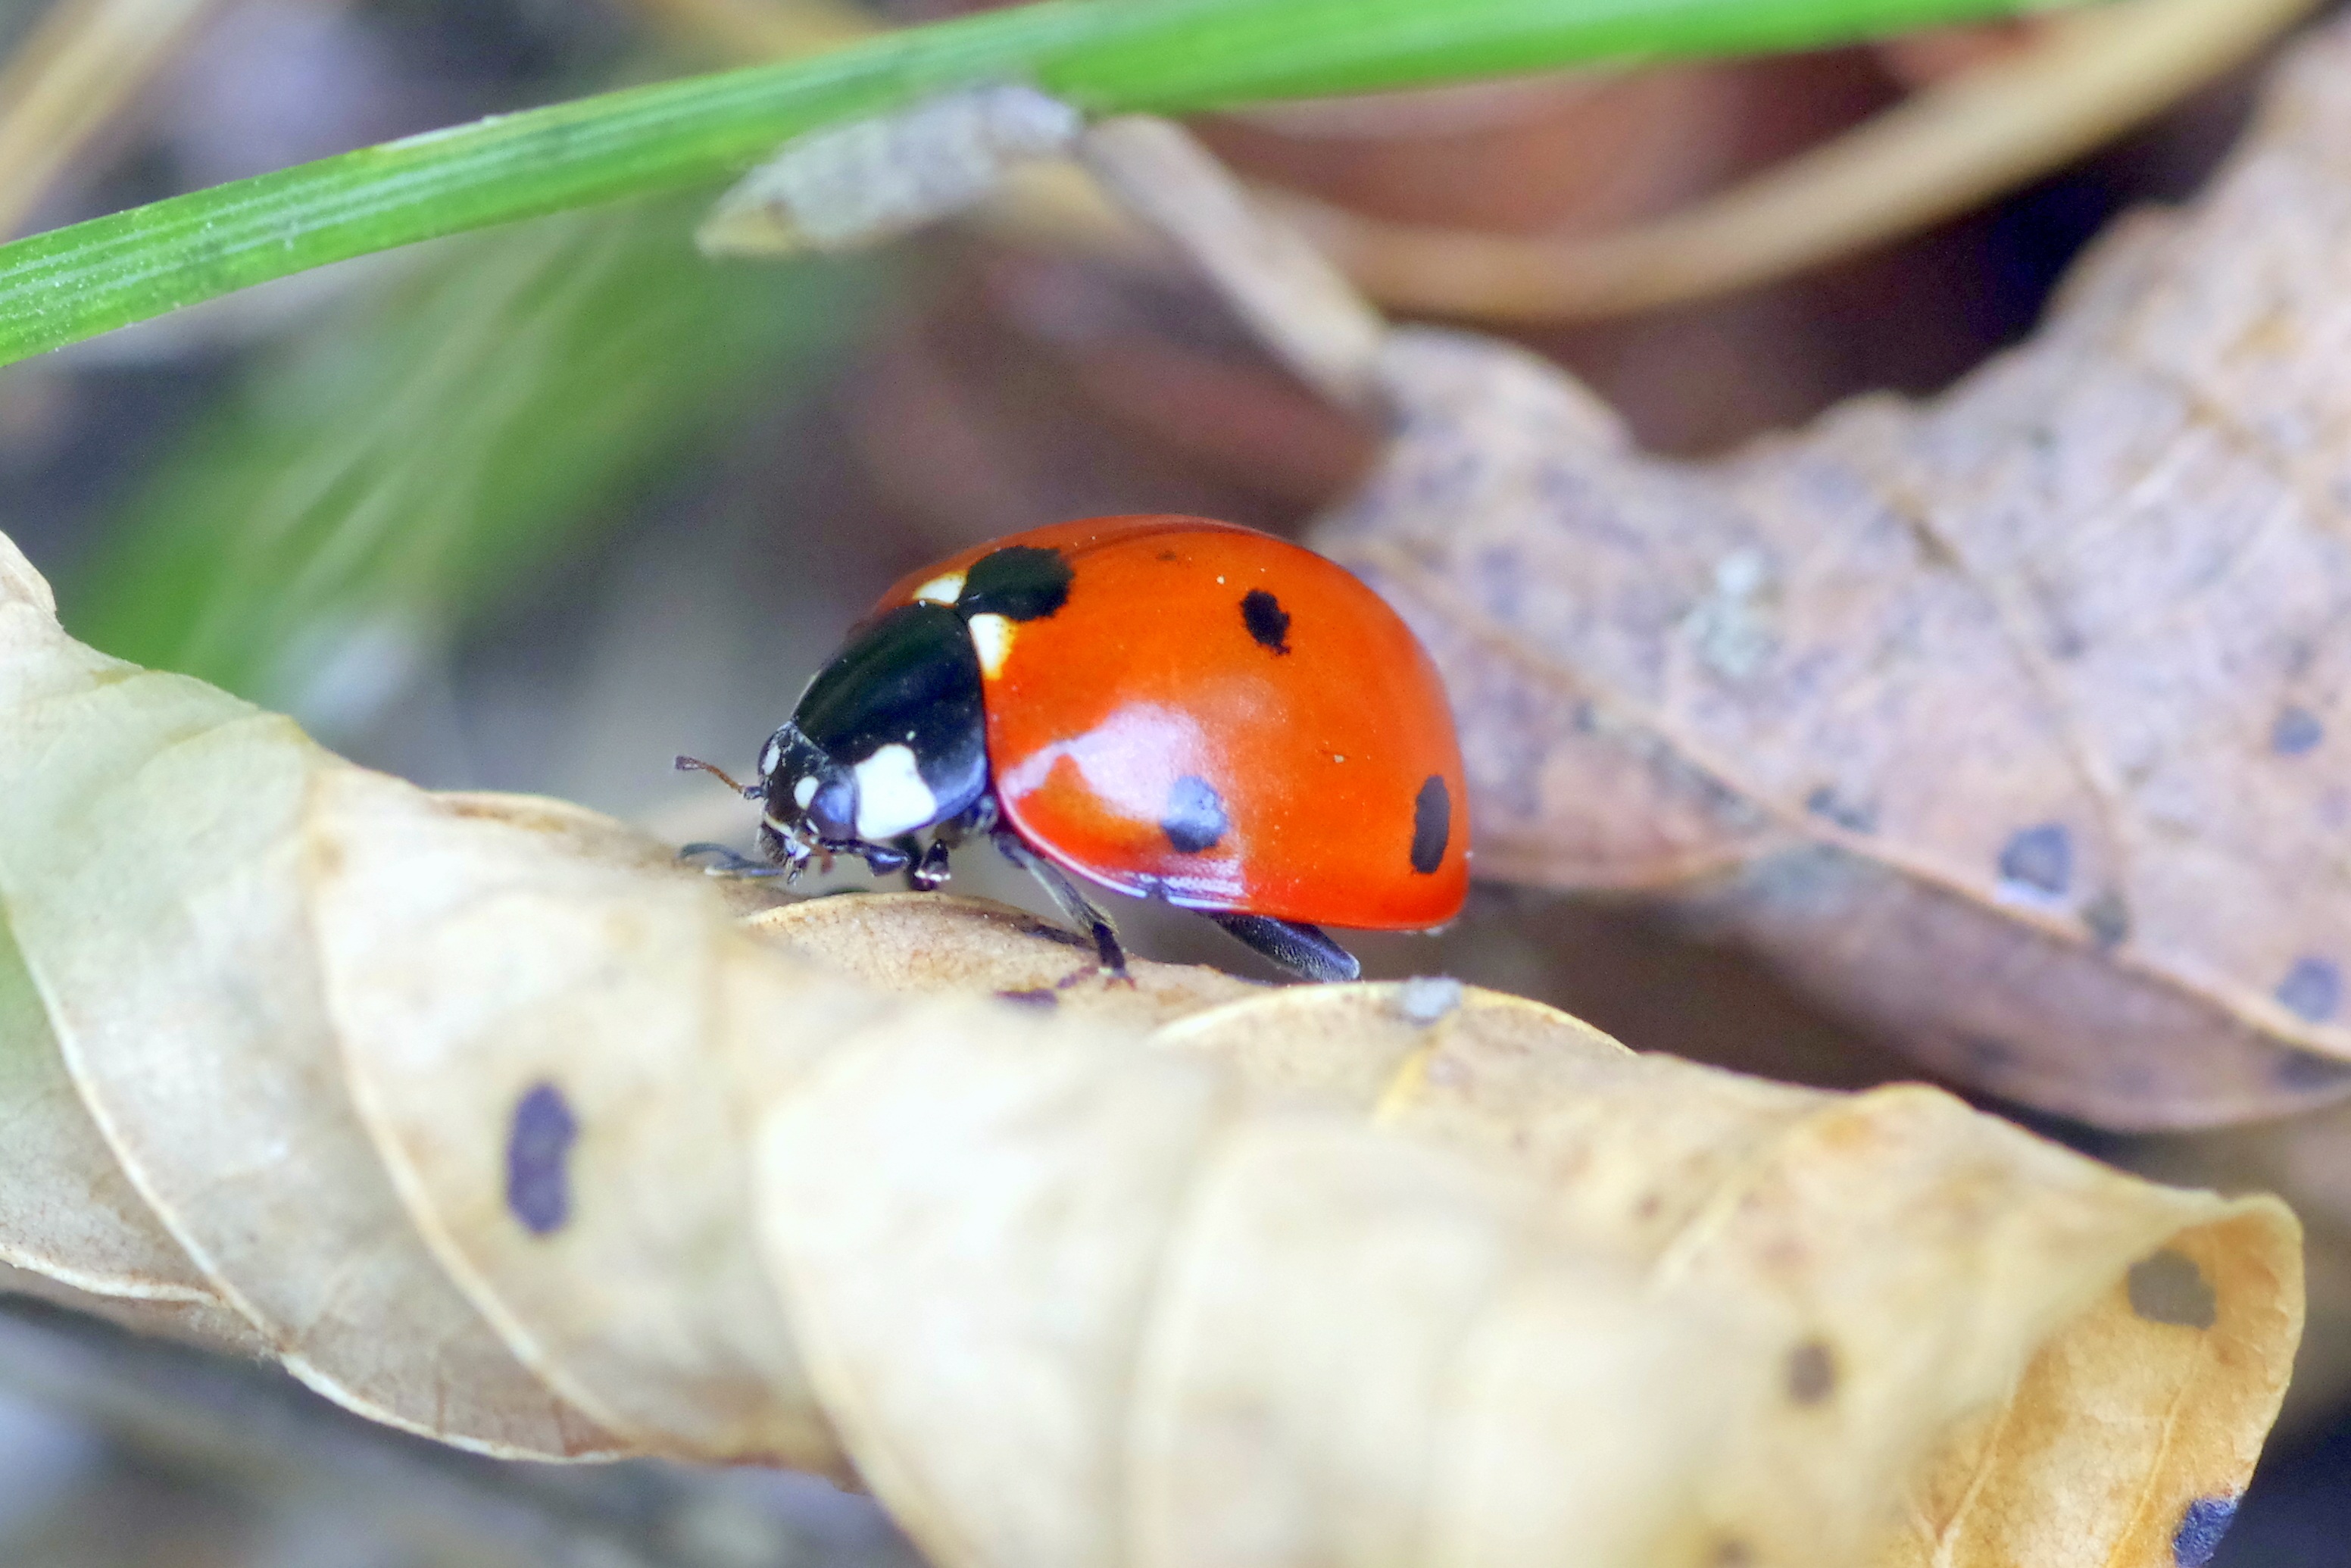
dry, foliage, red, insect, macro, autumn, ladybug, black, fauna, ladybird, invertebrate, close up, dots, wilted, beetle, macro photography, arthropod